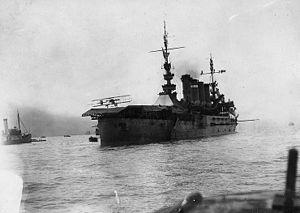
La crosse d'appontage est un système installé sur les avions embarqués sur des porte-avions. Il s'agit d'une sorte de crochet fixé sous la partie arrière de l'avion, destiné à accrocher un brin d'arrêt lors de l'appontage pour permettre un arrêt sur une très courte distance.
Créés peu après l'invention de l'aviation militaire pendant la Première Guerre mondiale, les porte-avions ont d'abord été considérés comme des bâtiments auxiliaires et n'ont joué un rôle majeur dans la guerre navale qu'à partir de la Seconde Guerre mondiale. Il a fallu l'attaque de Pearl Harbor de décembre 1941 pour démontrer la supériorité de l'aviation embarquée sur la grosse artillerie des navires de ligne, grâce à sa portée incomparablement plus grande pour une force de frappe équivalente. La bataille de la mer de Corail, en mai 1942, est le premier affrontement uniquement aéronaval de l'histoire, dans lequel les forces navales japonaises et américaines s'affrontèrent par avions interposés sans jamais être à portée de canon. En 1944-45, les plus grands cuirassés japonais jamais construits coulent sous les attaques de l'aviation embarquée américaine.